Burning Rangers

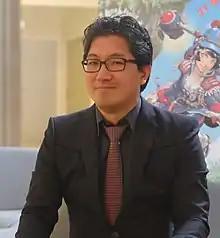
A photograph of the game's producer, Yuki Naka, in 2015

"Burning Rangers" uses the same engine as "Nights into Dreams." When Sonic Team developed "Nights into Dreams", they were new to programming for the Sega Saturn, and when the engine was re-used for "Burning Rangers" they were able to make it faster and more capable. To design the stages and environments, Miyoshi outlined the corridors first, then placed fires in them before adding light effects to simulate the appearance of fire. Miyoshi thought that the team had over-reached in designing the detailed stages, saying, "Everyone in the team wanted to put so much into the game that we only completed about half of what we wanted to do." Naka said that although they designed only four stages, they ensured that the player's experience would increase progressively because each stage was large. The developers initially used motion capture technology to capture data for poses and animation, but Naka soon discovered that it was impossible to get the results the team wanted, as it was unfeasible for people to perform the special motions they needed. The developers resorted to creating the animation by hand, and only used the motion capture data for the player characters' walking animations.